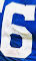
Number: 6